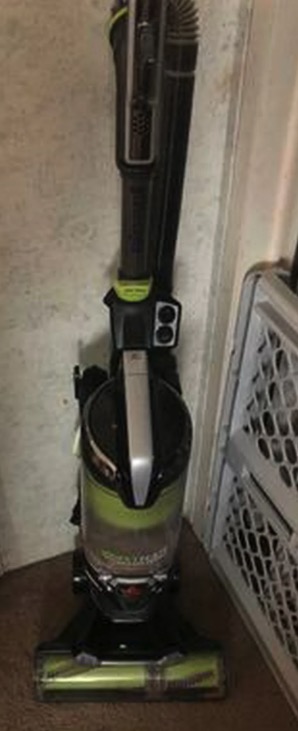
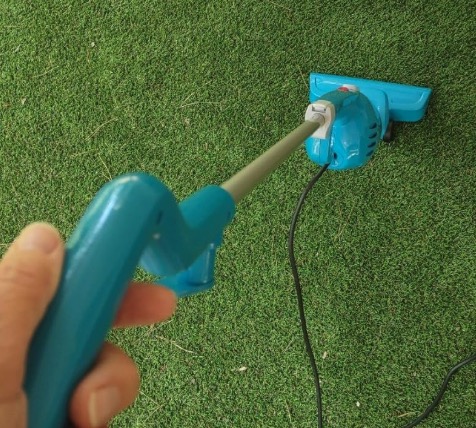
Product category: items_vacuum
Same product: no